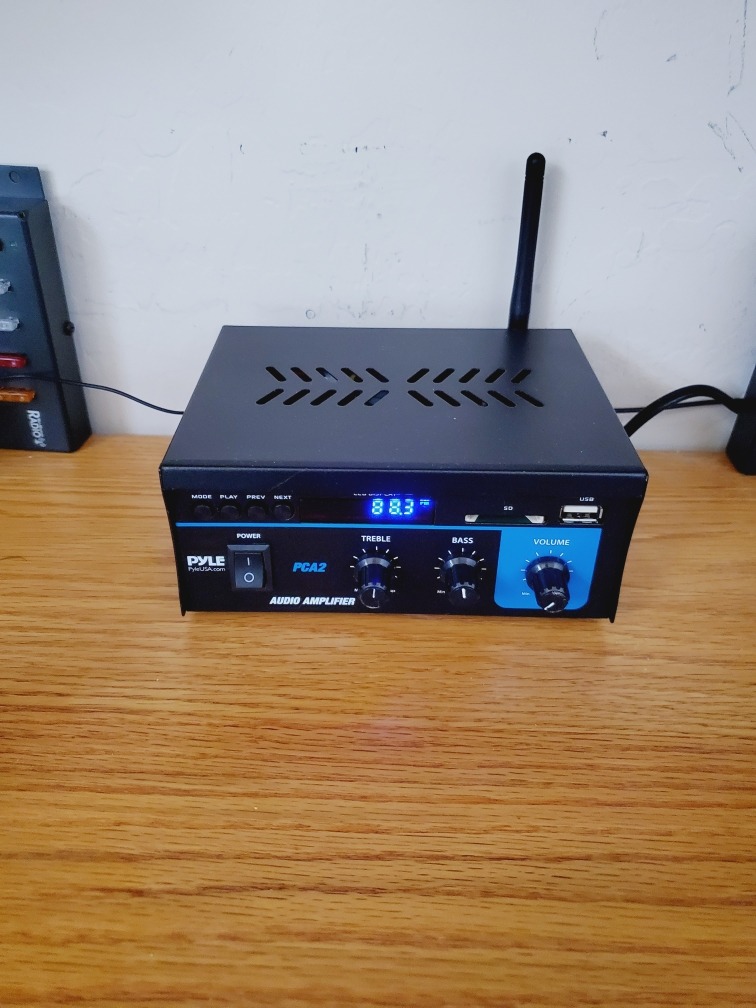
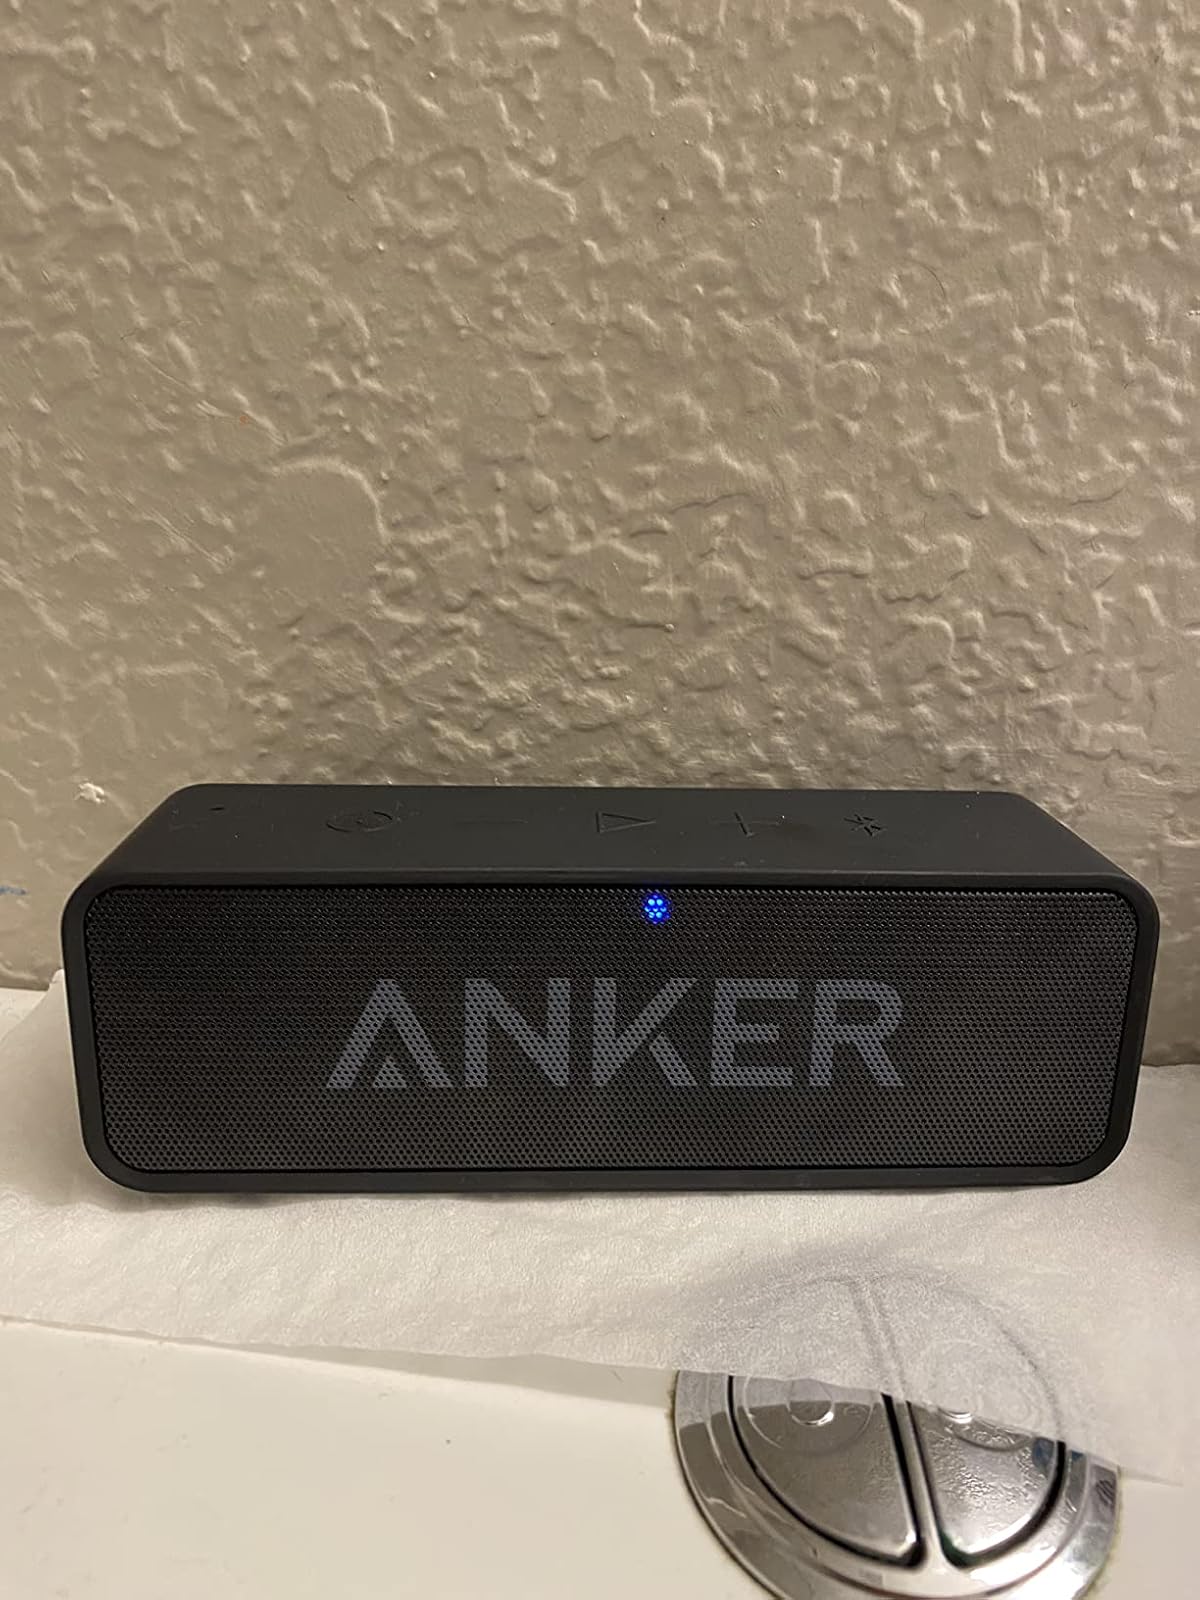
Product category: speaker
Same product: no